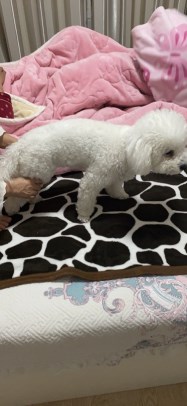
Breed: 3083-n000117-Bichon_Frise